SS Yongala

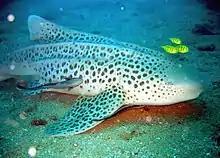
Fish next to "Yongala"s wreck: a zebra shark, "Stegostoma tigrinum", attended by a live sharksucker, "Echeneis naucrates", and three juvenile golden trevally "Gnathanodon speciosus".

"Yongala"s wreck is at position , in the central section of the Great Barrier Reef Marine Park, about southeast of Townsville and east of Cape Bowling Green. The wreck is long. The bow points on a northerly bearing of 347 degrees, and lists to starboard at an angle of between 60 and 70 degrees. It retains its structural integrity. The depth of water to the sea floor is about , with the upper parts of the wreck below the surface.